Ōhara Station (Chiba)

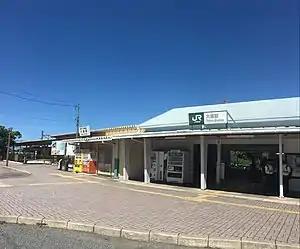
The JR East station entrance (right) and the Isumi Railway entrance (left) in August 2021

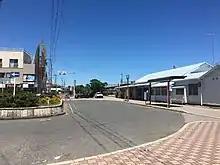
The station forecourt in August 2021

Ōhara Station is served by the JR East Sotobō Line and the Isumi Railway Company Isumi Line. Limited express "Wakashio" services from Tokyo to stop at this station. It is located from the starting point of the Sotobō Line at Chiba Station, and forms the eastern terminus of the Isumi Line.